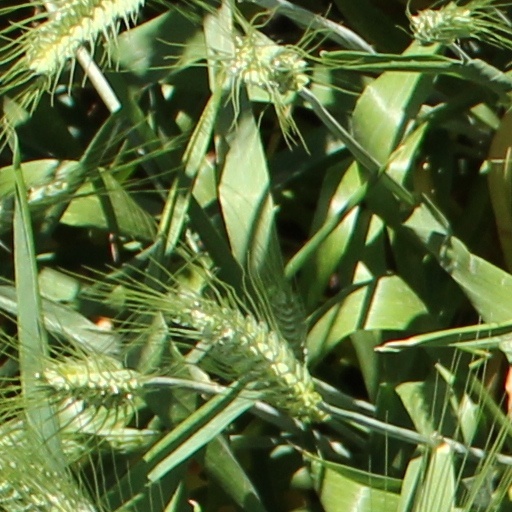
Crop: wheat